Tris's Book

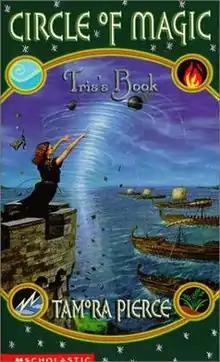
Scholastic paperback cover

Tris's Book, by Tamora Pierce, is the second book in the "The Circle of Magic" fantasy quartet, about the further adventures of four young mages as they discover their magic.